Corvette

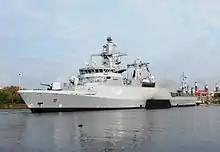
Corvette "Braunschweig" of the German Navy

The new German Navy is designed to replace Germany's fast attack craft and also incorporates stealth technology and land attack capabilities. The Israeli Navy has ordered four of these, named s and a more heavily armed version of the type, deliveries commenced in 2019.